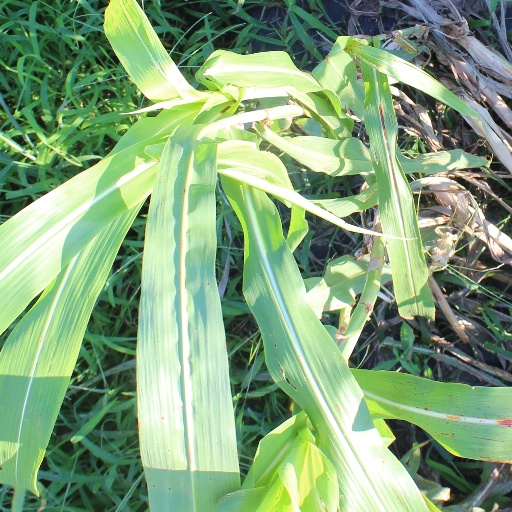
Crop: sorghum